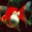
Label: aquarium_fish